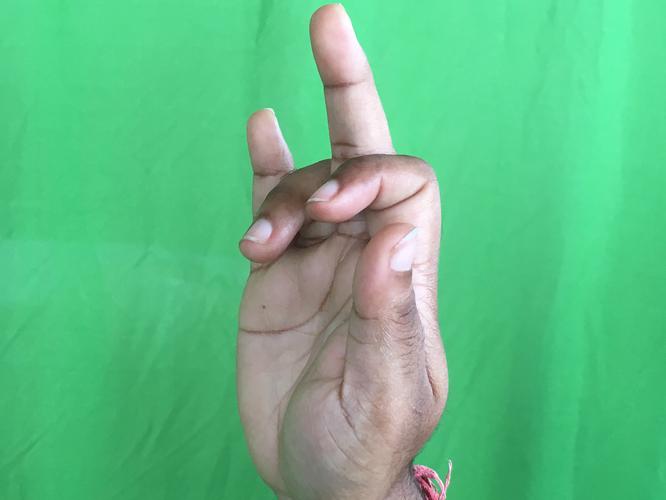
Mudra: Shukatundam
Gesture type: single_hand